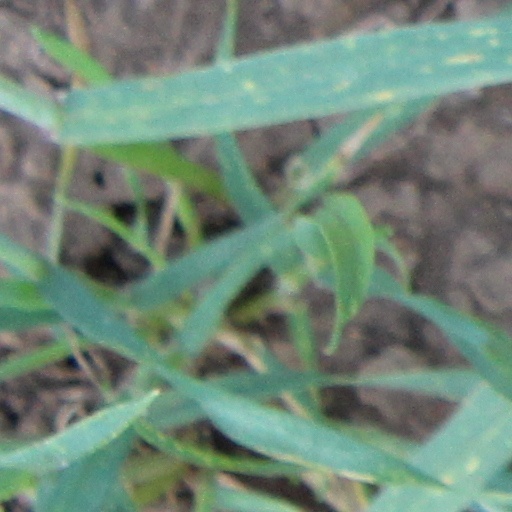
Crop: wheat